The Soul of the Rhino

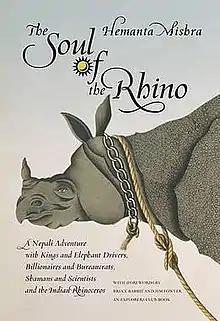
Cover of US edition

The Soul of the Rhino is a book about a Nepali adventure with kings and elephant drivers, billionaires and bureaucrats, shamans and scientists, and the Indian Rhinoceros.